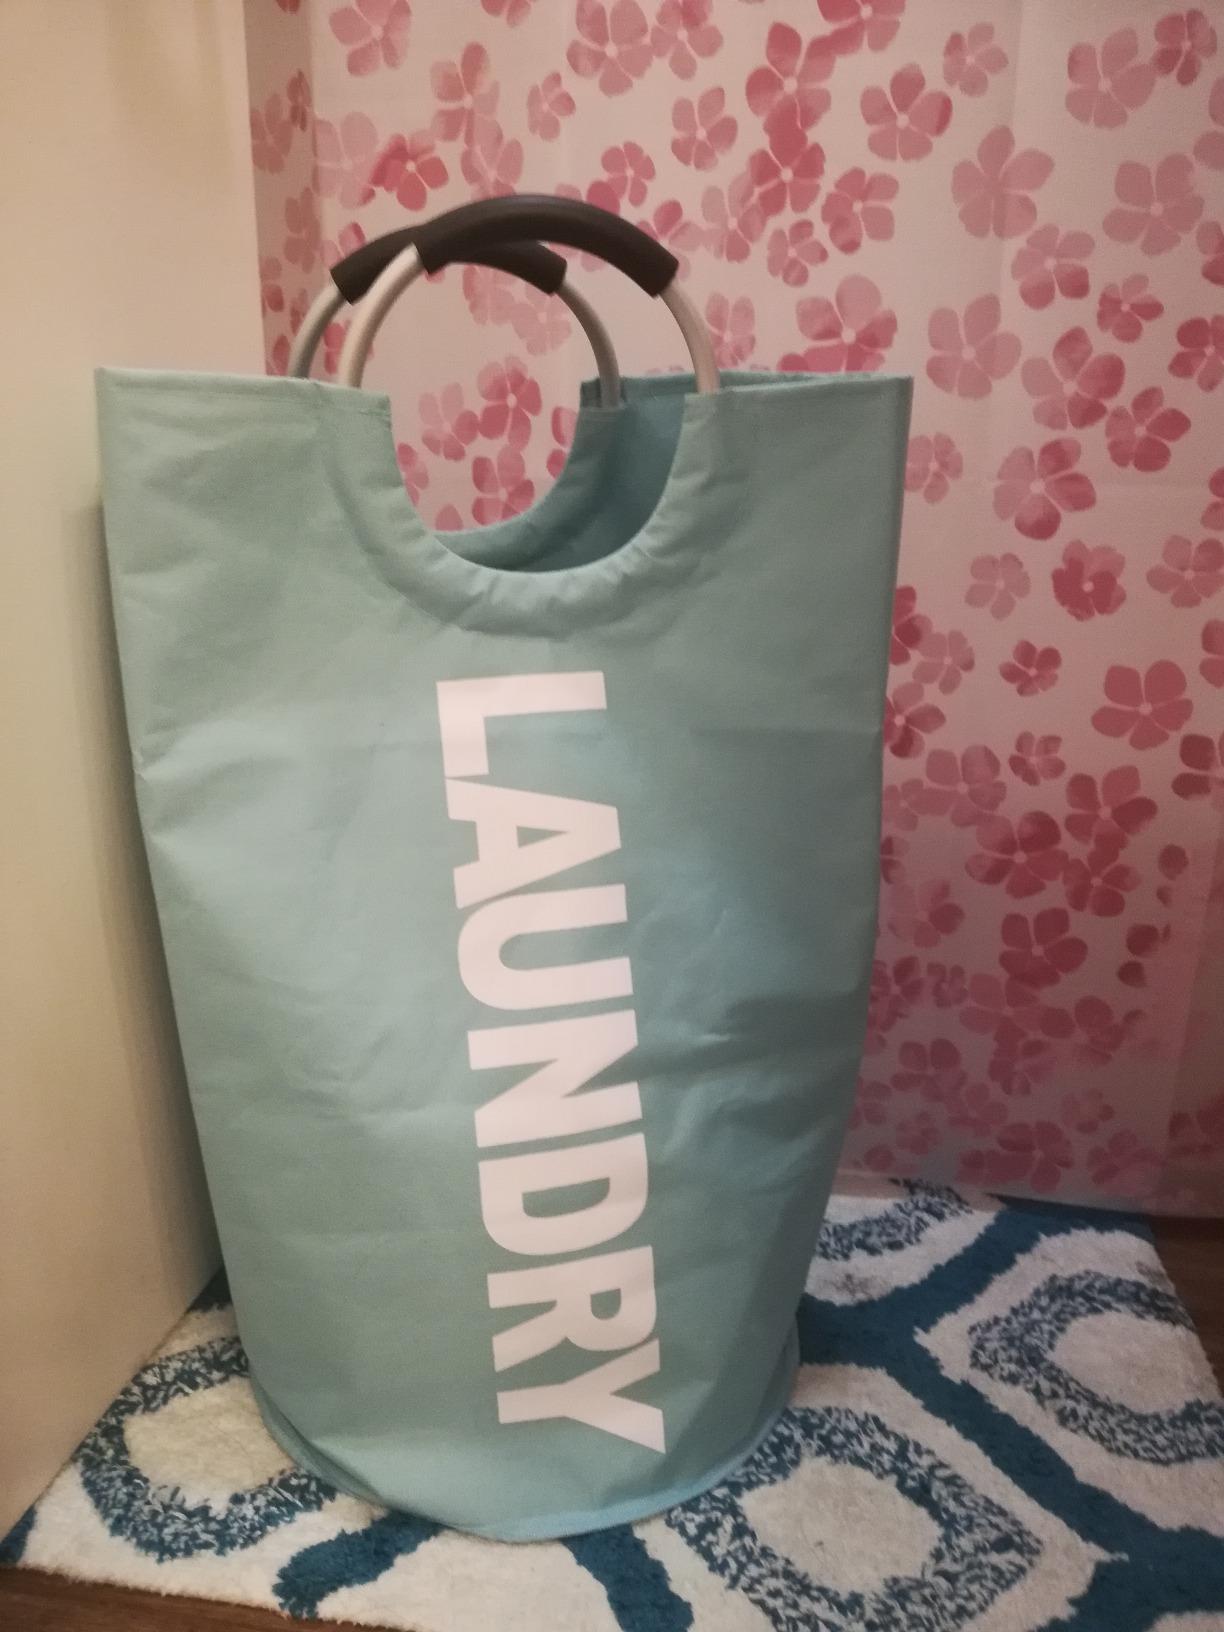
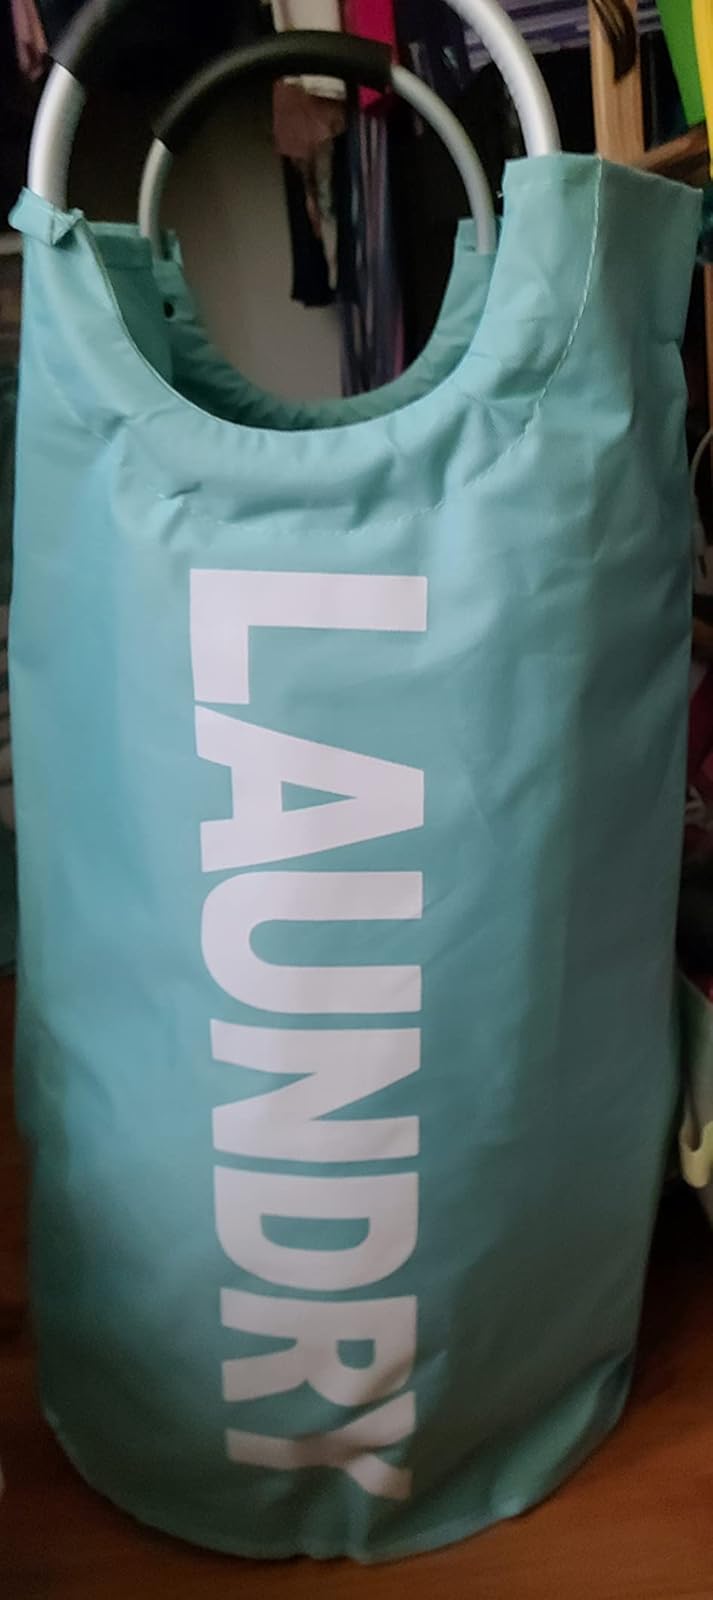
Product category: items_hamper
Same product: yes